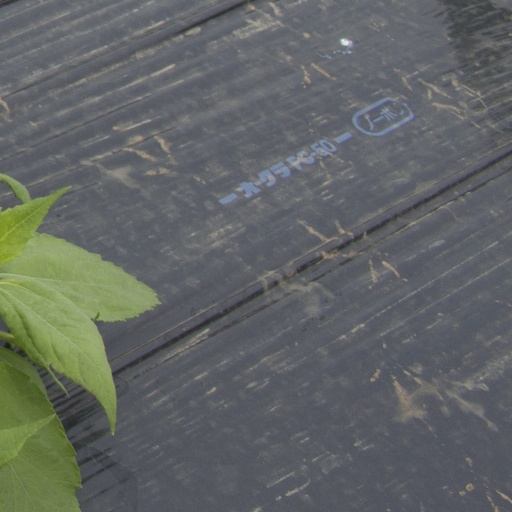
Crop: Jerusalem artichoke